Bangham, Tennessee

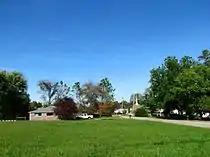
Buildings along Hilham Road (State Route 136) in Bangham

Bangham is an unincorporated community in northern Putnam County, Tennessee, United States. It is concentrated around the intersection of Hilham Road (Tennessee State Route 136) and Paran Road, north of Cookeville.